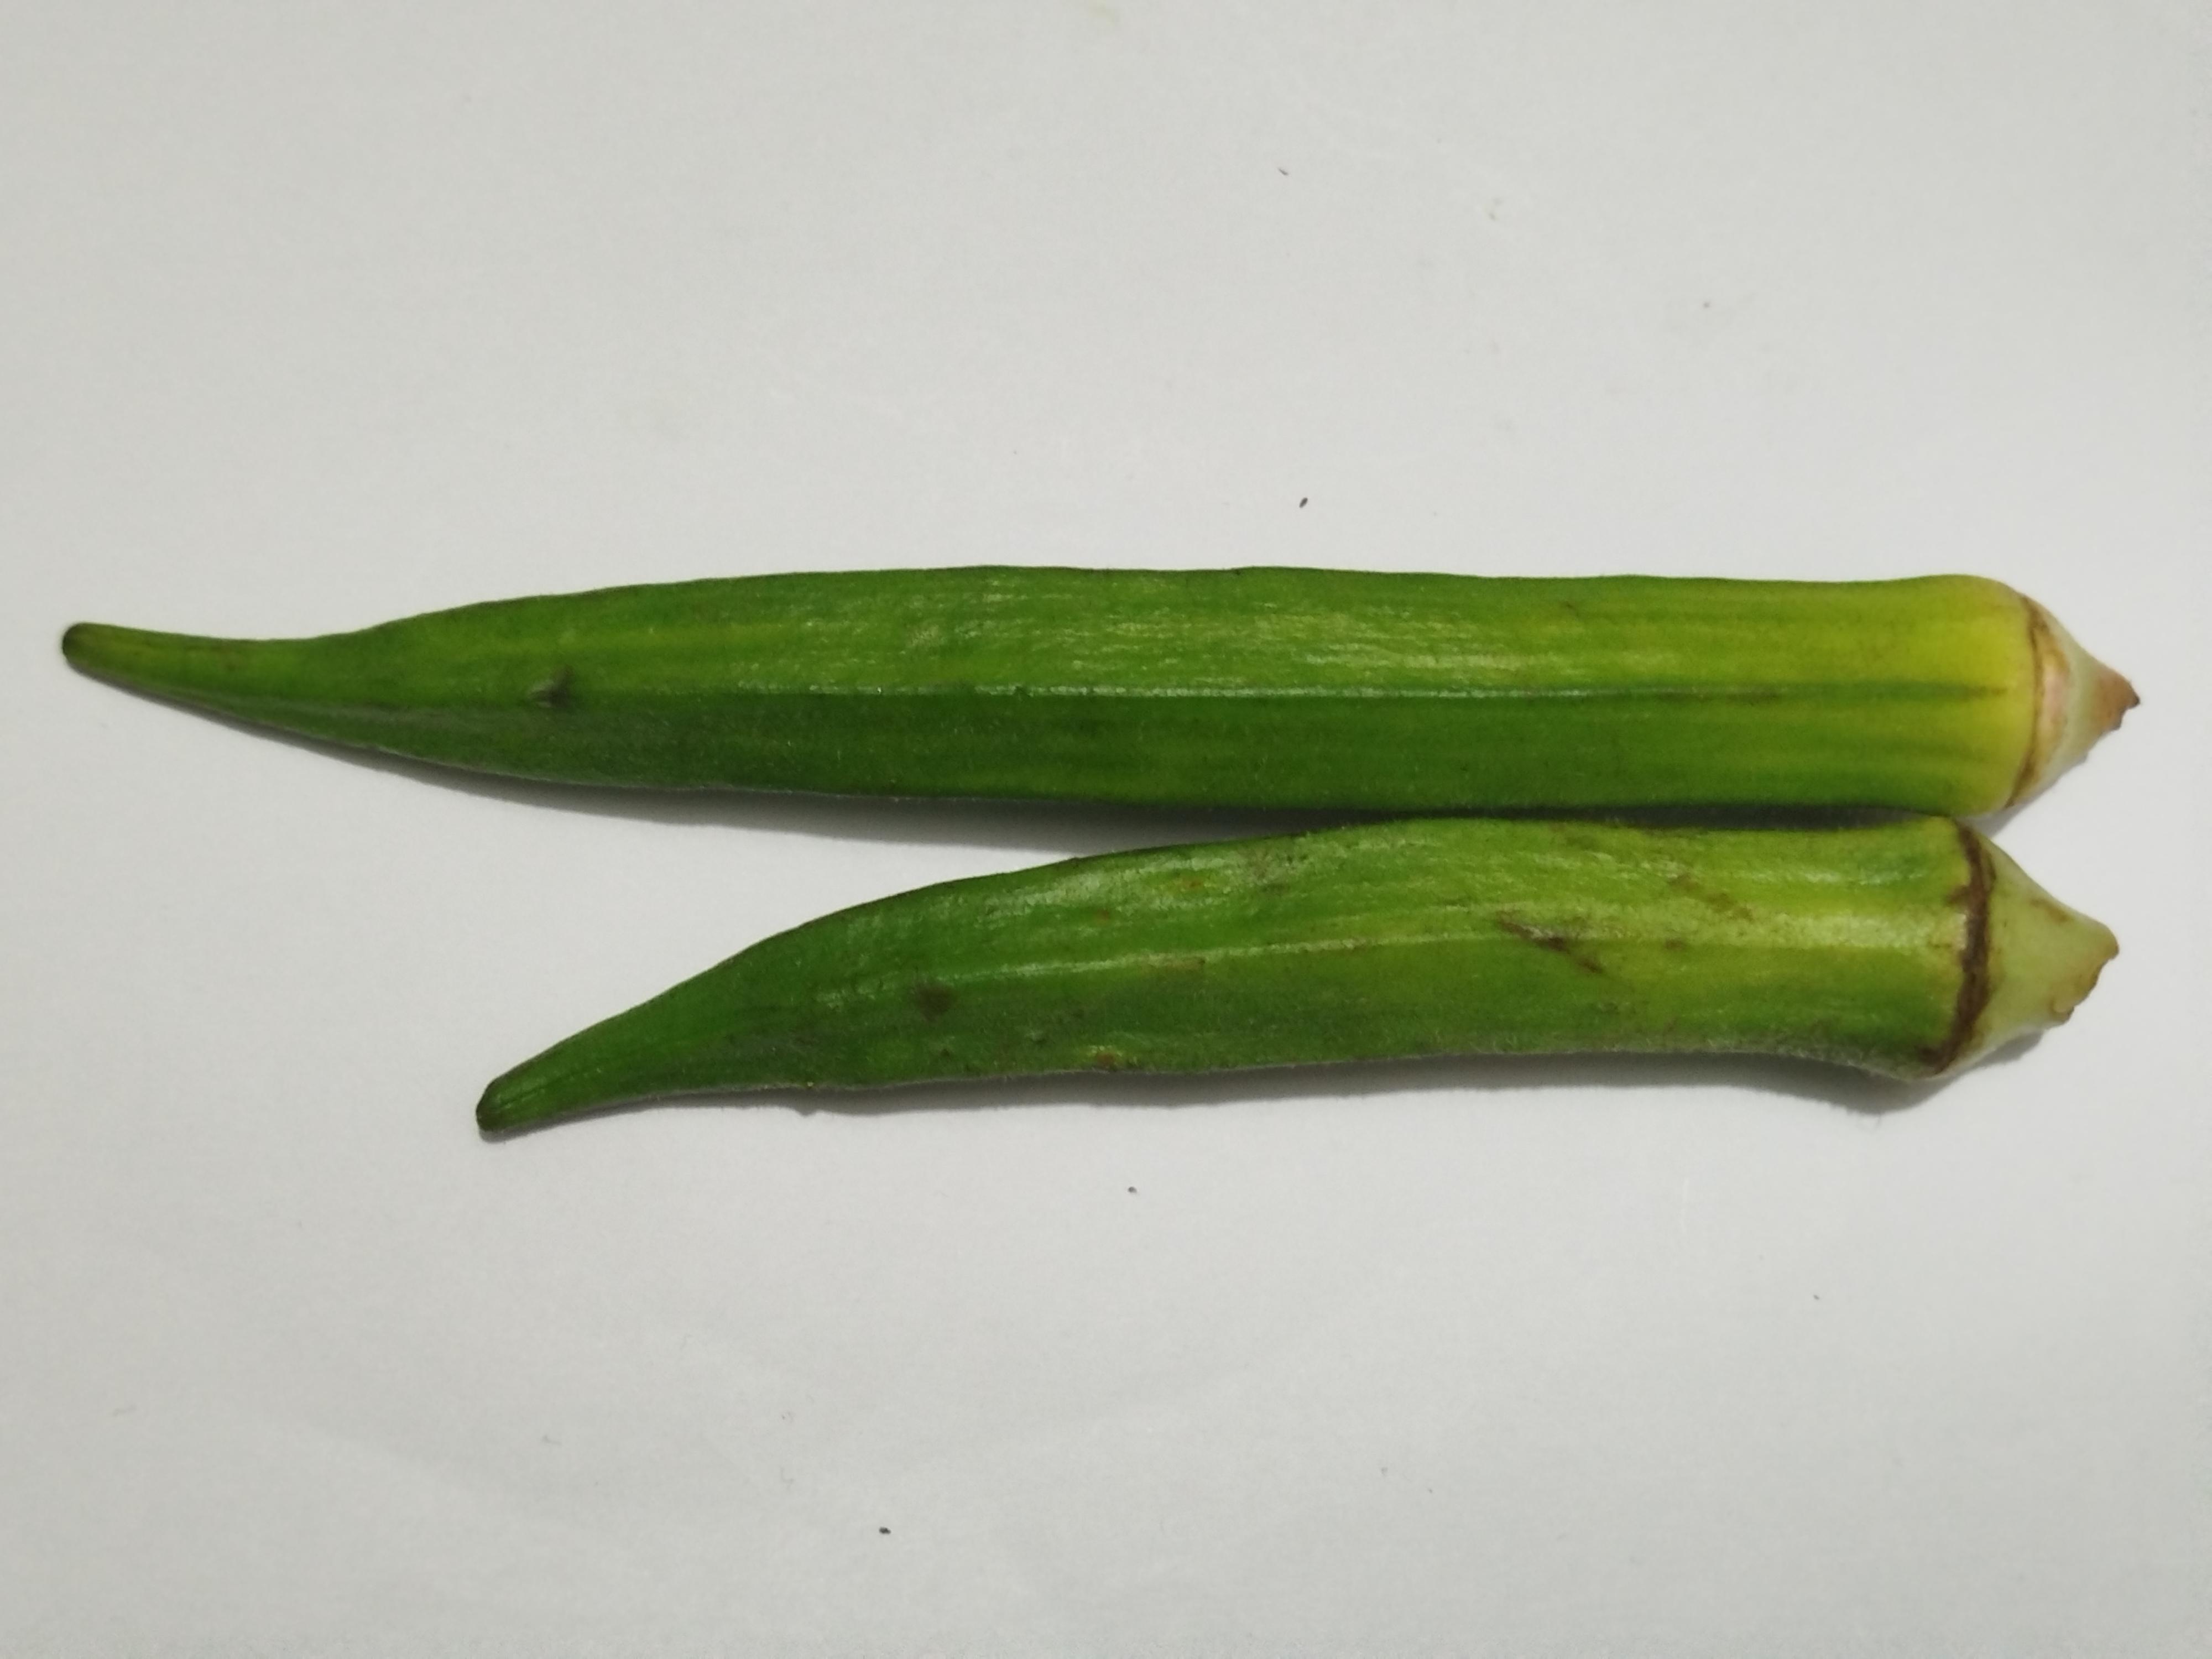
Label: Ladies finger